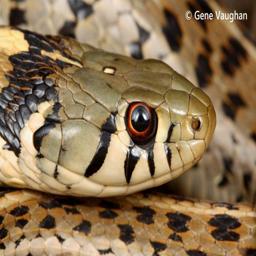
Animal: snakes